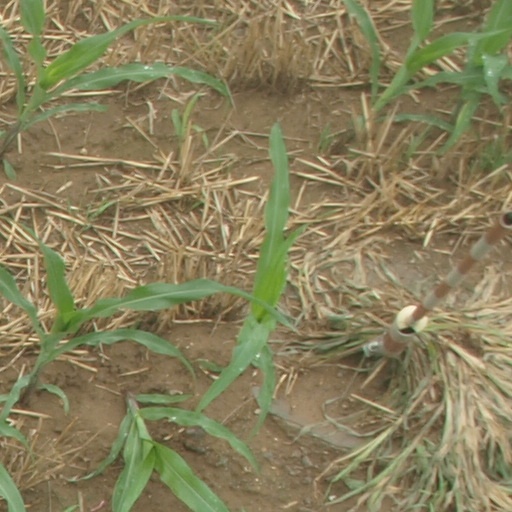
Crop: maize; corn